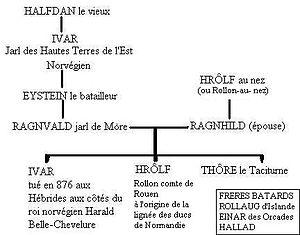
Rollon est le chef viking à l'origine du duché de Normandie. En septembre 911, en contrepartie de l'arrêt de ses pillages, il reçoit du roi Charles le Simple un territoire autour de Rouen. Environ cent ans plus tard, cette concession deviendra le duché de Normandie. Il est assez difficile de fixer la trame de la vie de Rollon, car elle est également l'objet de récits légendaires.